Connect (TV series)

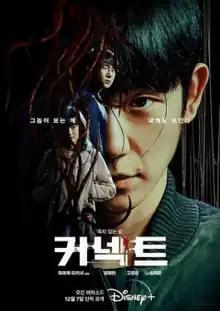
Promotional poster

Connect is a South Korean television series directed by Takashi Miike, starring Jung Hae-in, Go Kyung-pyo, and Kim Hye-jun. Based on a webtoon of the same name, the series depicts a mysterious story that occurs when a man who has been deprived of a part of his body by organ hunters connects with a person who has received an organ transplant. It premiered on Disney+ on December 7, 2022.